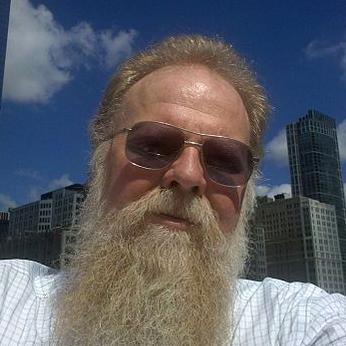
Age: 55